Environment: real
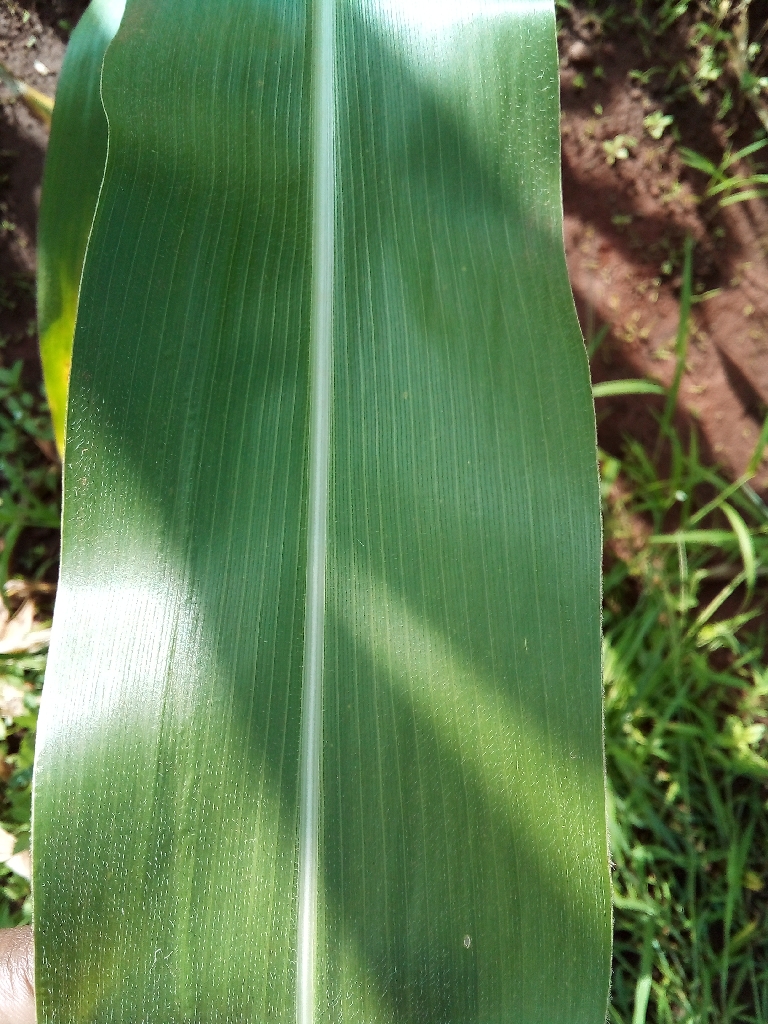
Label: healthy